Answer in natural language. How many Sofas are visible in the scene? Choose between the following options: 1, 3, 0, 2 or 4
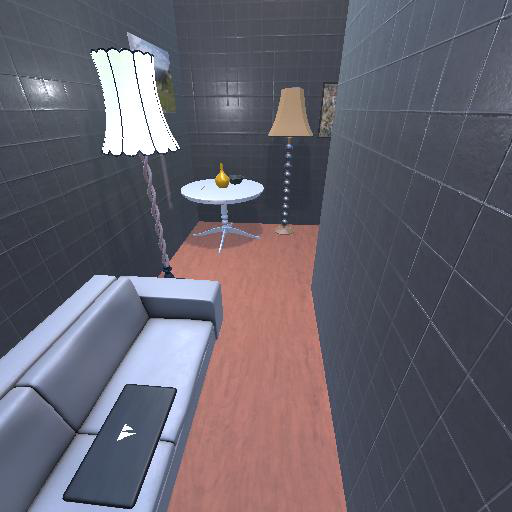
<answer>1</answer>